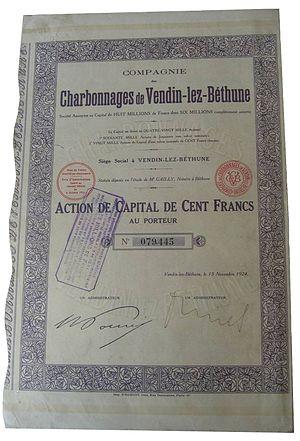
Action de la Compagnie des Charbonnages de Vendin-lez-Béthune de 1924.
La Compagnie des Charbonnages de Vendin-lez-Béthune est une compagnie minière qui a exploité la houille à Vendin-lès-Béthune dans le bassin minier du Nord-Pas-de-Calais. Elle est créée le 1ᵉʳ février 1912 et exploite la concession de Vendin, auparavant exploitée par la Compagnie des mines de Vendin jusqu'à l'inondation de ses deux fosses en 1900.